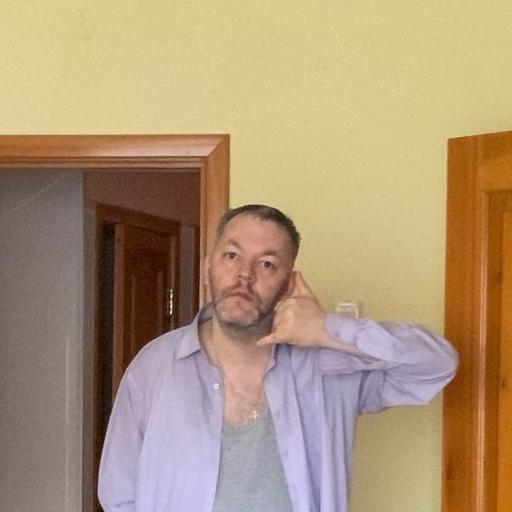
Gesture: call